Nikola Bašić

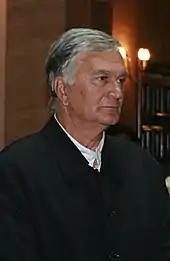
Bašić in 2008

Nikola Bašić (born 1946) is a Croatian architect internationally known for the conception of the Sea Organ in Zadar. He was born on the island of Murter and eventually attended the gymnasium in Zadar. In Sarajevo, he graduated from the Faculty of Architecture and Urbanism.